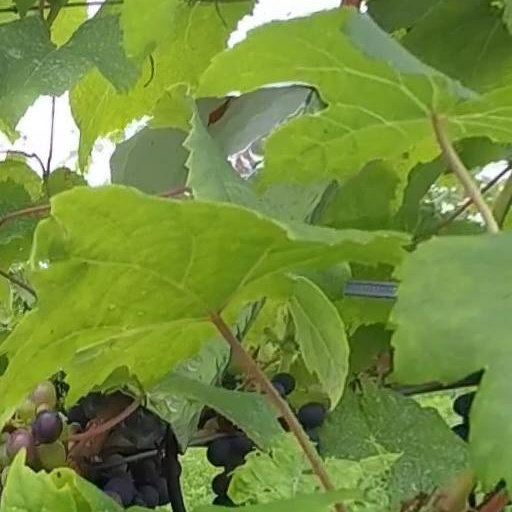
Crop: grape